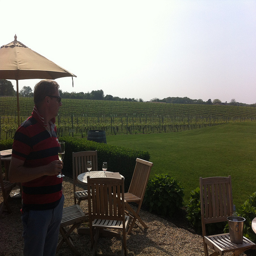
there is a man standing on a back porch
man having wine in the seating area of a vineyard
a person standing on a deck in front of a green field while holding a wine glass
A man holds a glass of wine on a patio by a vineyard.
A person looking out over a field from a patio.